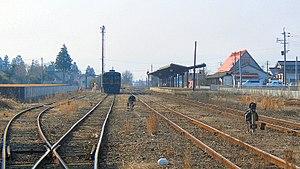
La ligne principale Hōhi est une ligne ferroviaire du centre de l'île de Kyūshū au Japon. Elle relie la gare de Kumamoto dans la préfecture de Kumamoto à la gare d'Ōita dans la préfecture d'Ōita. La ligne est exploitée par la compagnie JR Kyushu.